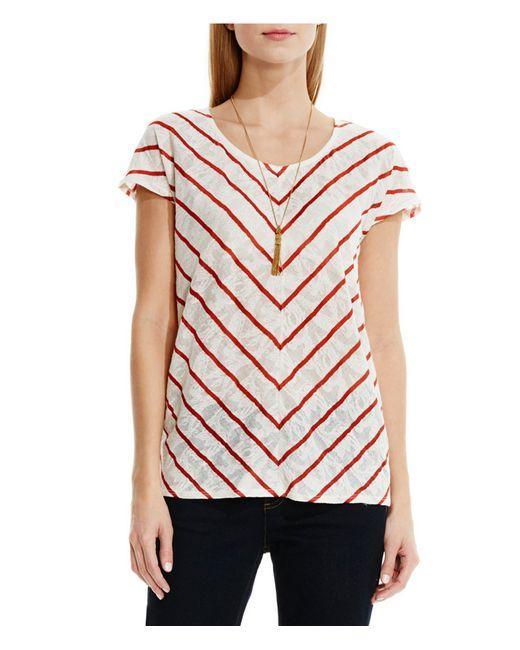
weiß mit roten Linien kurze Ärmel lässiges T-Shirt